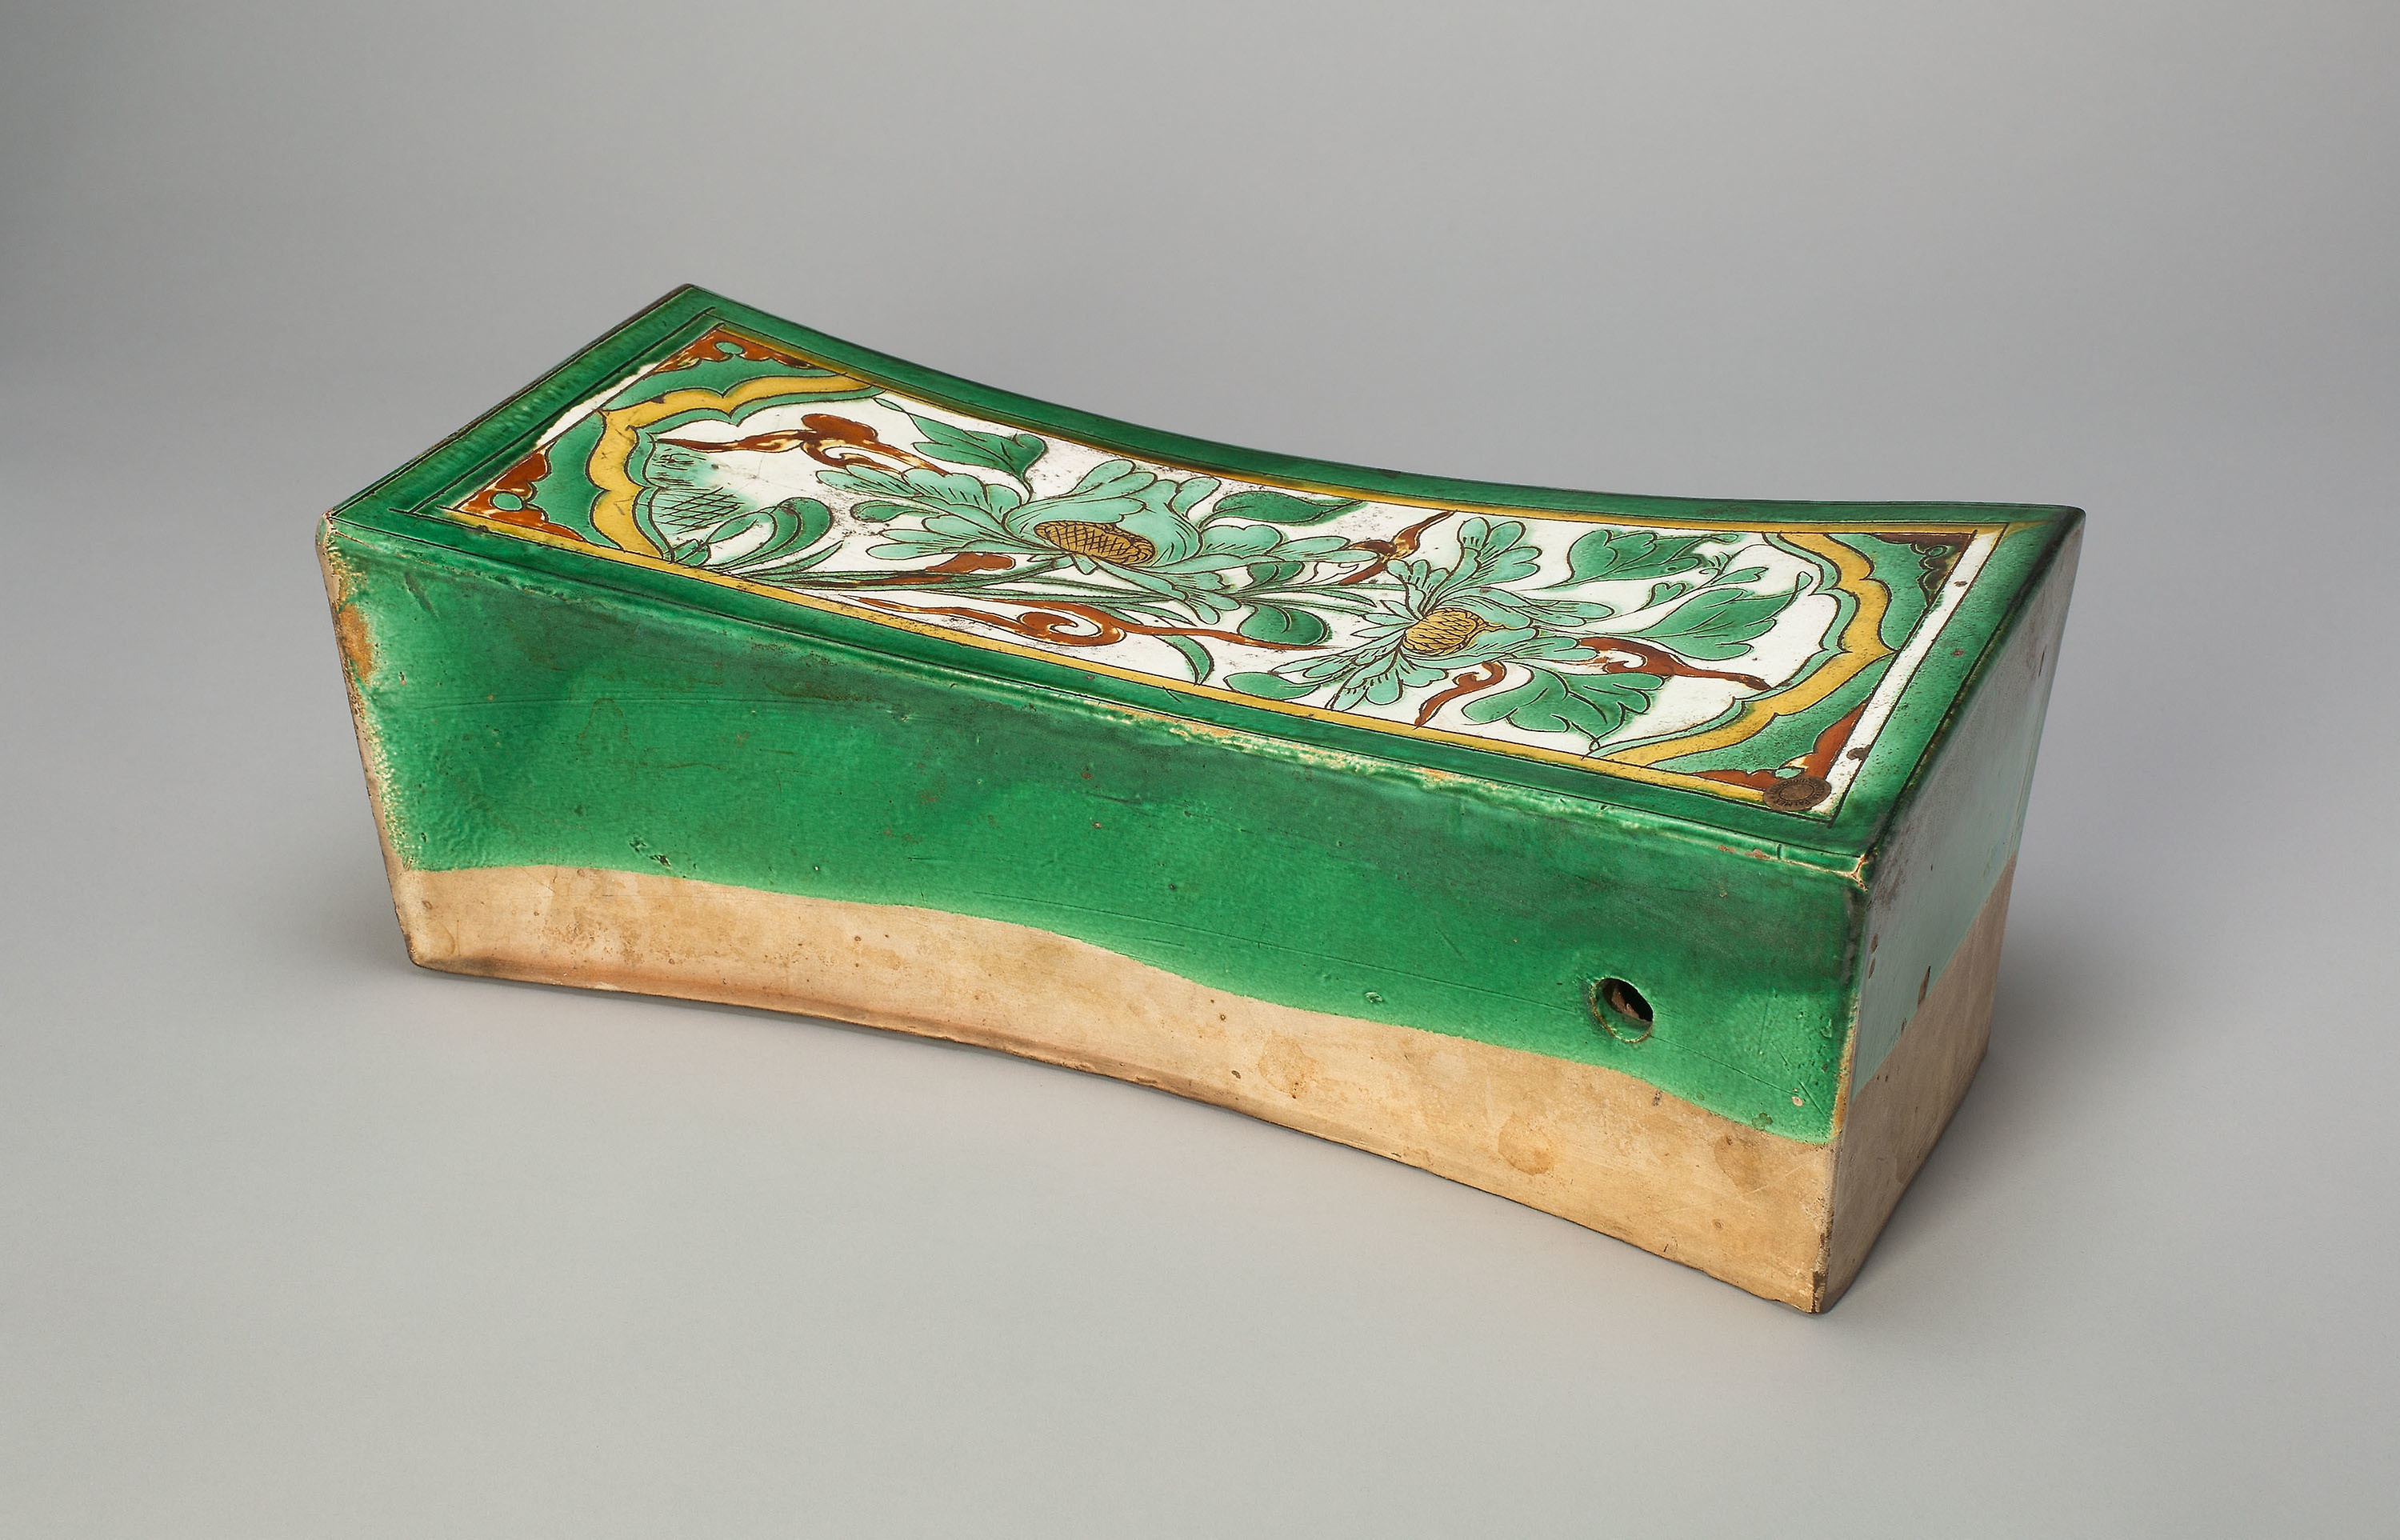
green, box, rectangle, ceramic, porcelain, metal, napkin holder